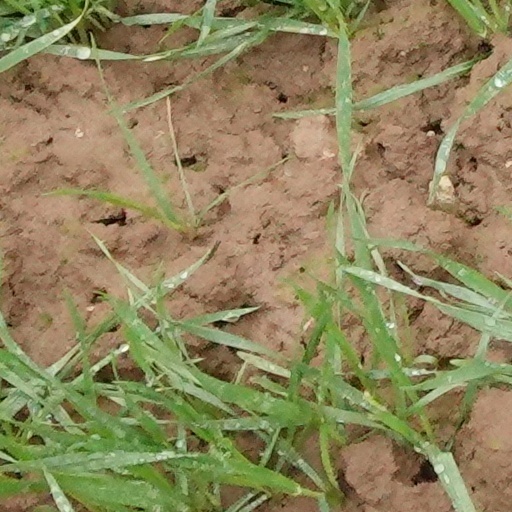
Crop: wheat